Nagorno-Karabakh

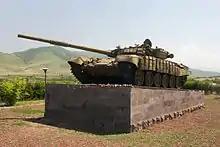
A restored Armenian T-72, knocked out of commission while attacking Azeri positions in Askeran District, serves as a war memorial on the outskirts of Stepanakert.

On 13 February 1988, Karabakh Armenians began demonstrating in Stepanakert, in favour of unification with the Armenian republic. Six days later they were joined by mass marches in Yerevan. On 20 February, the Soviet of People's Deputies in Karabakh voted 110 to 17 to request the transfer of the region to Armenia. This unprecedented action by a regional Soviet brought out tens of thousands of demonstrations both in Stepanakert and Yerevan, but Moscow rejected the Armenians' demands. On 20 February 1988, 2 Azeri girls were raped in Stepanakert. This caused widespread outrage in the Azeri town of Aghdam. The first direct confrontation of the conflict occurred as a large group of Azeris marched from Agdam to the Armenian populated town of Askeran. The confrontation between the Azeris and the police near Askeran degenerated into the Askeran clash, which left two Azeris dead, one of them allegedly killed by an Azeri police officer. Fifty Armenian villagers and an unknown number of Azeris and police officers were injured. Large numbers of refugees left Armenia and Azerbaijan as violence began against the minority populations of the respective republics. On 7 July 1988, the European Parliament passed a resolution that condemned the violence employed against Armenian demonstrators in Azerbaijan, and supported the demand of the Armenians for reunification with the Soviet Republic of Armenia.